Paraguay

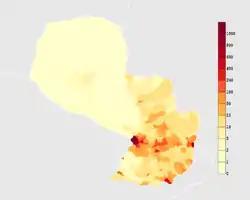
Paraguay population density (people per km)

Paraguay's population is distributed unevenly through the country, with the vast majority of people living in the eastern region near the capital and largest city, Asunción, which accounts for 10% of the country's population. The Gran Chaco region, which includes the Alto Paraguay, Boquerón and Presidente Hayes Department, and accounts for about 60% of the territory, is home to less than 4% of the population. About 63% of Paraguayans live in urban areas, making Paraguay one of the least urbanized nations in South America.